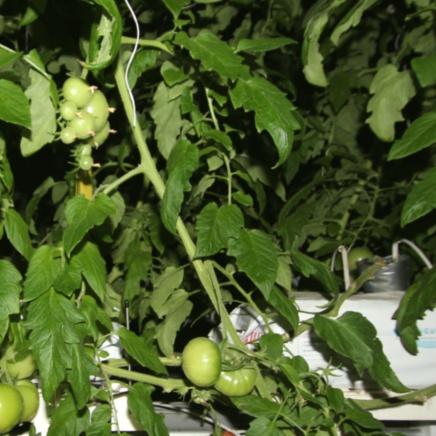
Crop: tomato